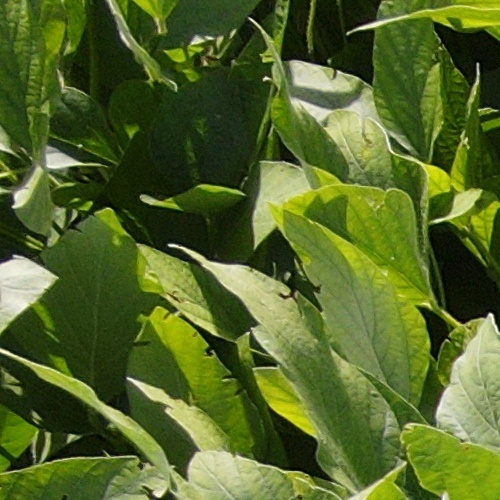
Label: Caterpillar